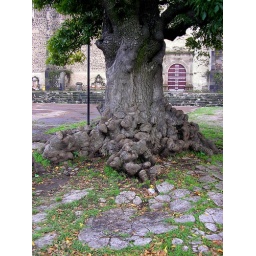
A tree with a nobby looking base in the yard of the main church of San Pedro Cholula